Environment of Ivory Coast

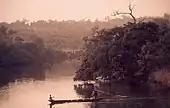

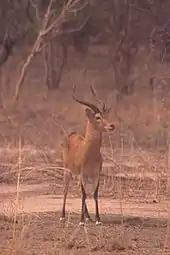

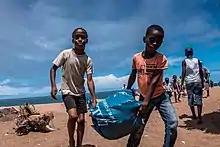
Children helping to clean beaches

The 2006 Côte d'Ivoire toxic waste dump was a health crisis in which Trafigura illegally dumped toxic waste in up to 12 sites around Abidjan in August 2006.